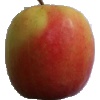
Label: Apple Pink Lady 1